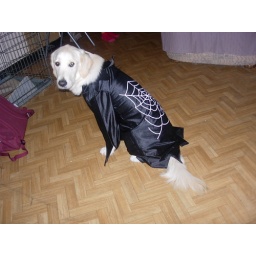
Alix is a female golden retriever and a service dog in training. Picture taken by her foster family.